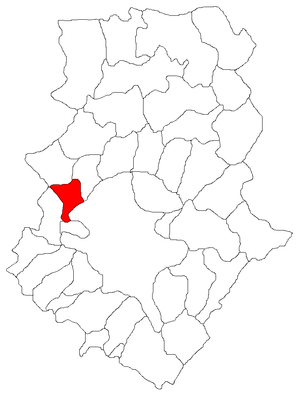
Chitila est une ville roumaine située dans le județ d'Ilfov.